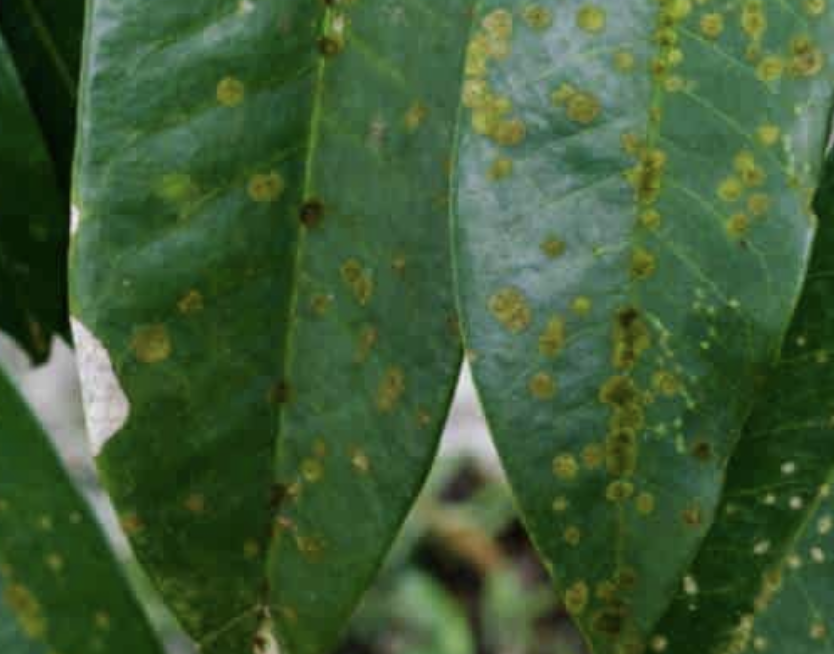
Label: stem_blight